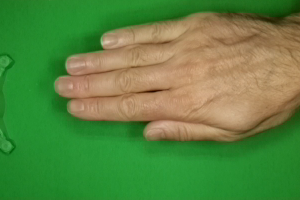
Label: paper